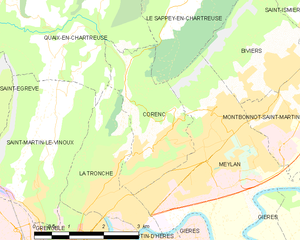
Le Charmeyran est un petit torrent qui prend sa source sur les pentes du mont Rachais sur le territoire de la commune de La Tronche, dans le département de l'Isère, en région Auvergne-Rhône-Alpes. C'est un affluent direct de l'Isère.